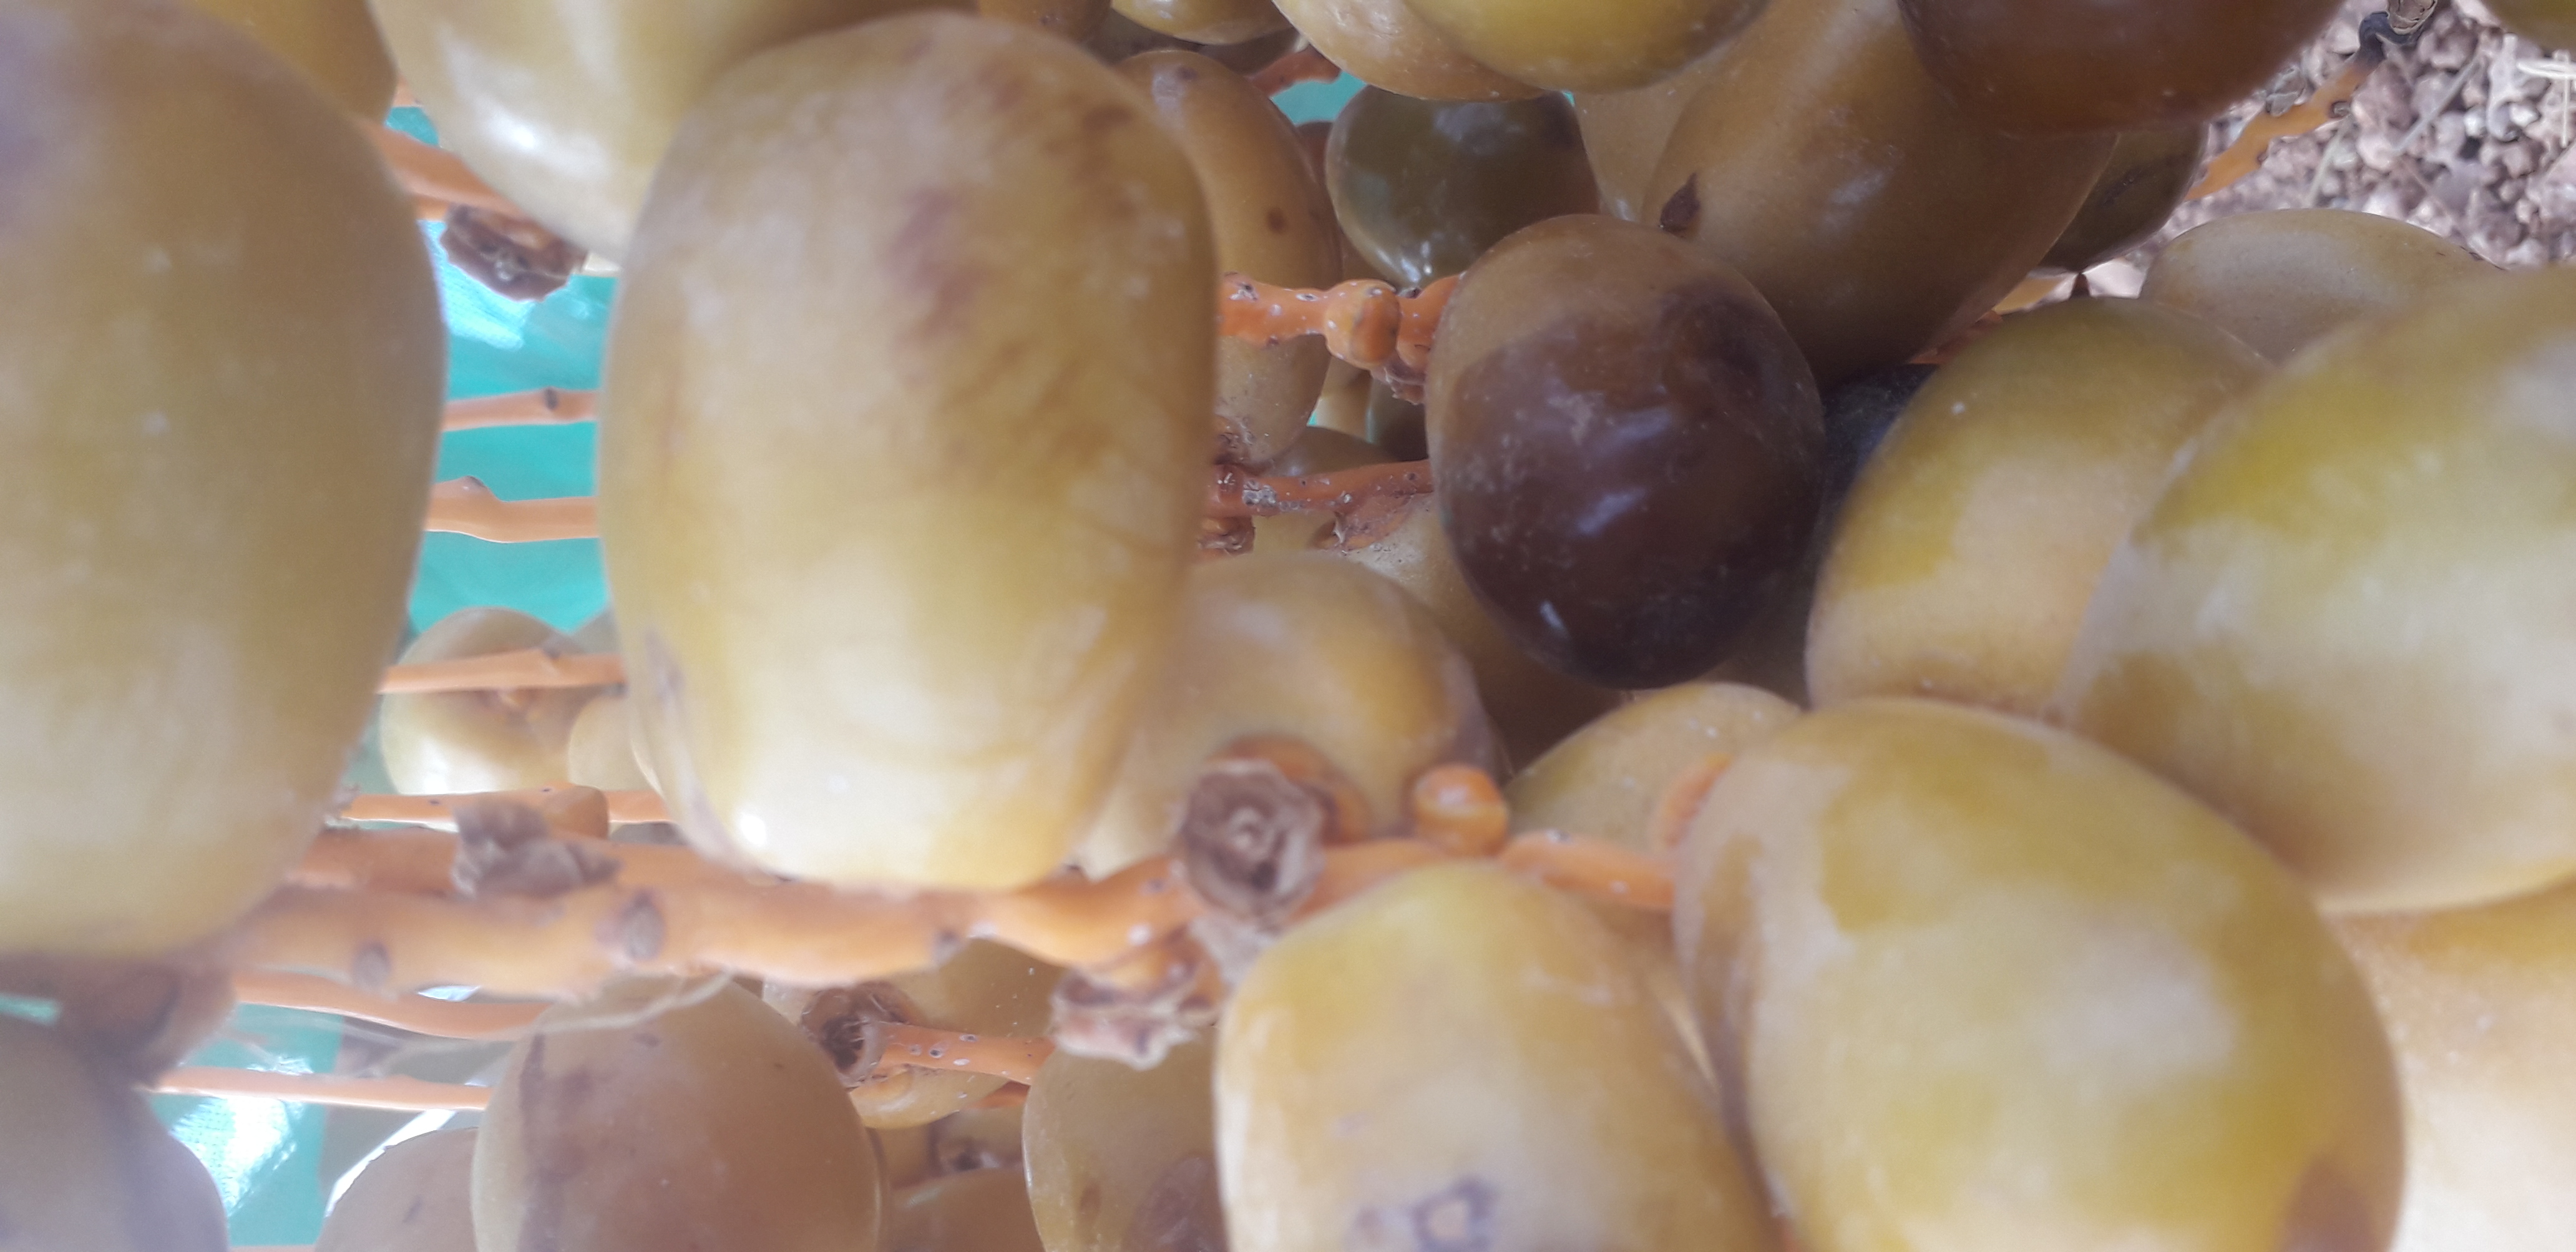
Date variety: Boufagous